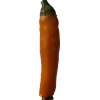
Label: pepper